Gilbert Curle

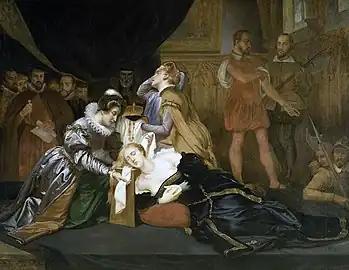
Jane Kennedy blindfolds Mary, Queen of Scots beside Elizabeth Curle, 19th-century painting by Abel de Pujol, (Valenciennes, musée des Beaux-Arts)

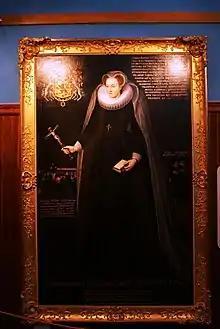
The Blairs Memorial portrait of Mary, Queen of Scots belonged to Hippolytus Curle.

Curle and Claude Nau were arrested, brought to London, and interrogated on 4 August 1586, suspected of involvement in the Babington plot. Elizabeth I considered that neither Nau or Curle were so desperate that they might kill themselves. Francis Walsingham asked Mary's keeper Amias Paulet to move her from Chartley Castle and detain the two secretaries. Mary was taken to Tixall, and Barbara Curle had her baby while she was away.